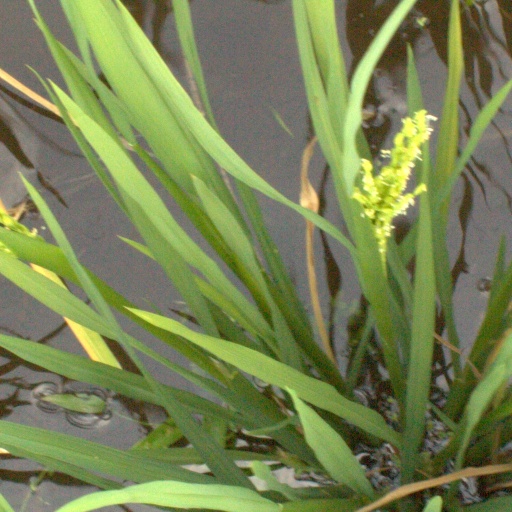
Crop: rice